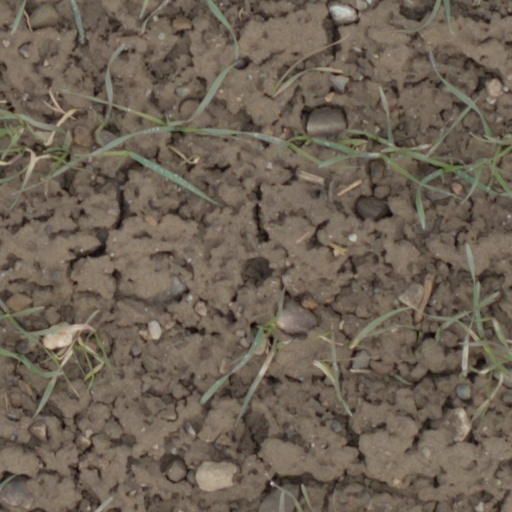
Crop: wheat